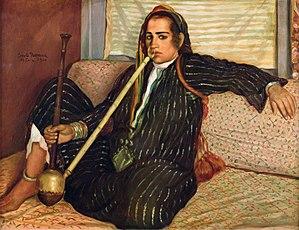
Le cannabis est un genre botanique qui rassemble des plantes annuelles de la famille des Cannabaceae. Ce sont toutes des plantes originaires d'Asie centrale ou d'Asie du Sud. La classification dans ce genre est encore discutée. Selon la majorité des auteurs il contiendrait une seule espèce, le Chanvre cultivé, parfois subdivisée en plusieurs sous-espèces, généralement sativa, indica et ruderalis, tandis que d'autres considèrent que ce sont de simples variétés. Les plantes riches en fibres et pauvres en Tétrahydrocannabinol donnent le « chanvre agricole » qui pousse dans les pays tempérés, exploité pour ses sous-produits aux usages industriels variés, tandis que le « chanvre indien », qui pousse en climat équatorial, est au contraire très riche en résine et exploité surtout pour ses propriétés médicales et psychotropes.